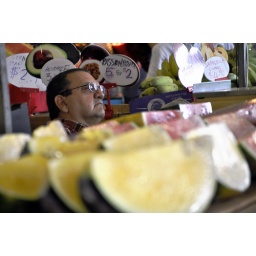
Man selling yellow and red watermelon at market in Cairns.